Králíky (Hradec Králové District)

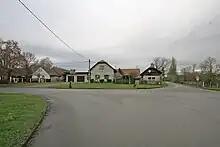
Centre of Podoliby

Králíky is located about west of Hradec Králové. It lies in a flat agricultural landscape of the East Elbe Table. The brook Králický potok flows through the municipality.